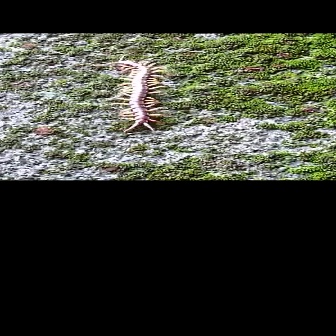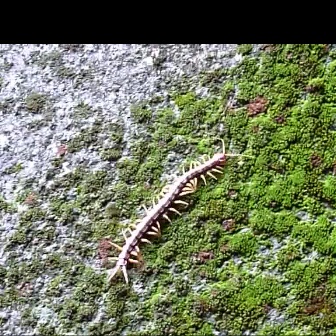
  Please identify the target specified by the bounding box [86,50,168,133] in the first image and locate it in the second image. Return the coordinates in [x_min,y_min,x_max,y_max] format.
Answer: [105,136,253,283]